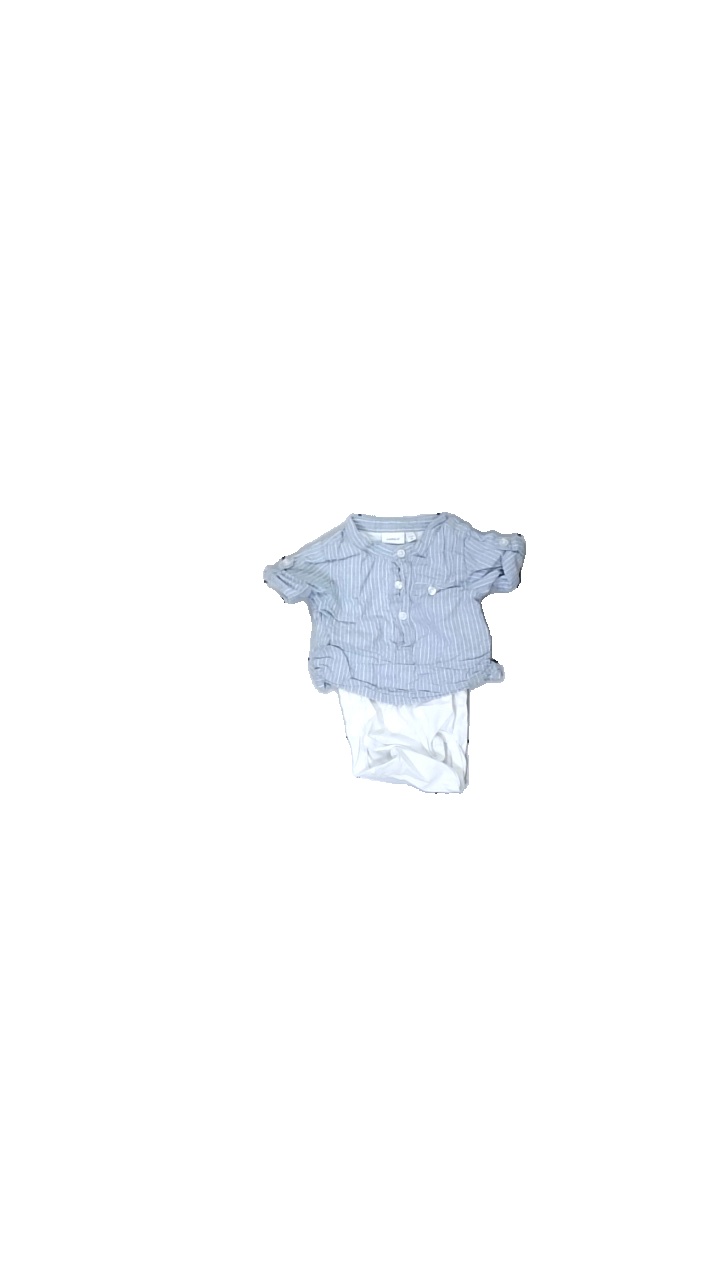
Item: Top (Children)
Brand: Name It
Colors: Grey, White
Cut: Regular
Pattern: Striped
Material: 100% cotton
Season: All
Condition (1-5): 3
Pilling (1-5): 3
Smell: Minor
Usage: Reuse
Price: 50-100